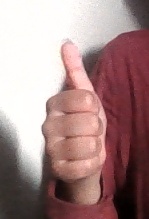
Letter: aleff